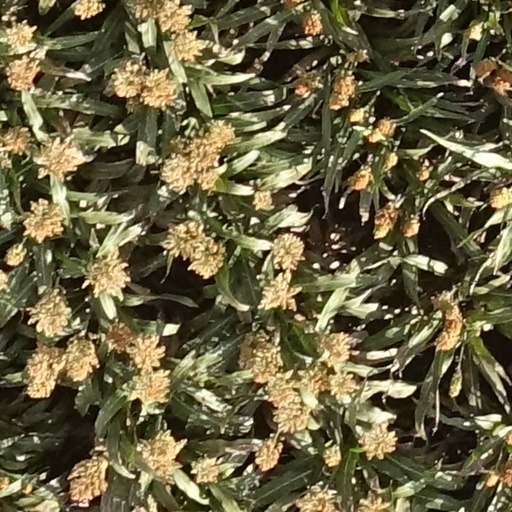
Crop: sorghum